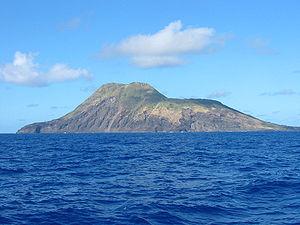
Sarigan est une île volcanique inhabitée des îles Mariannes du Nord.